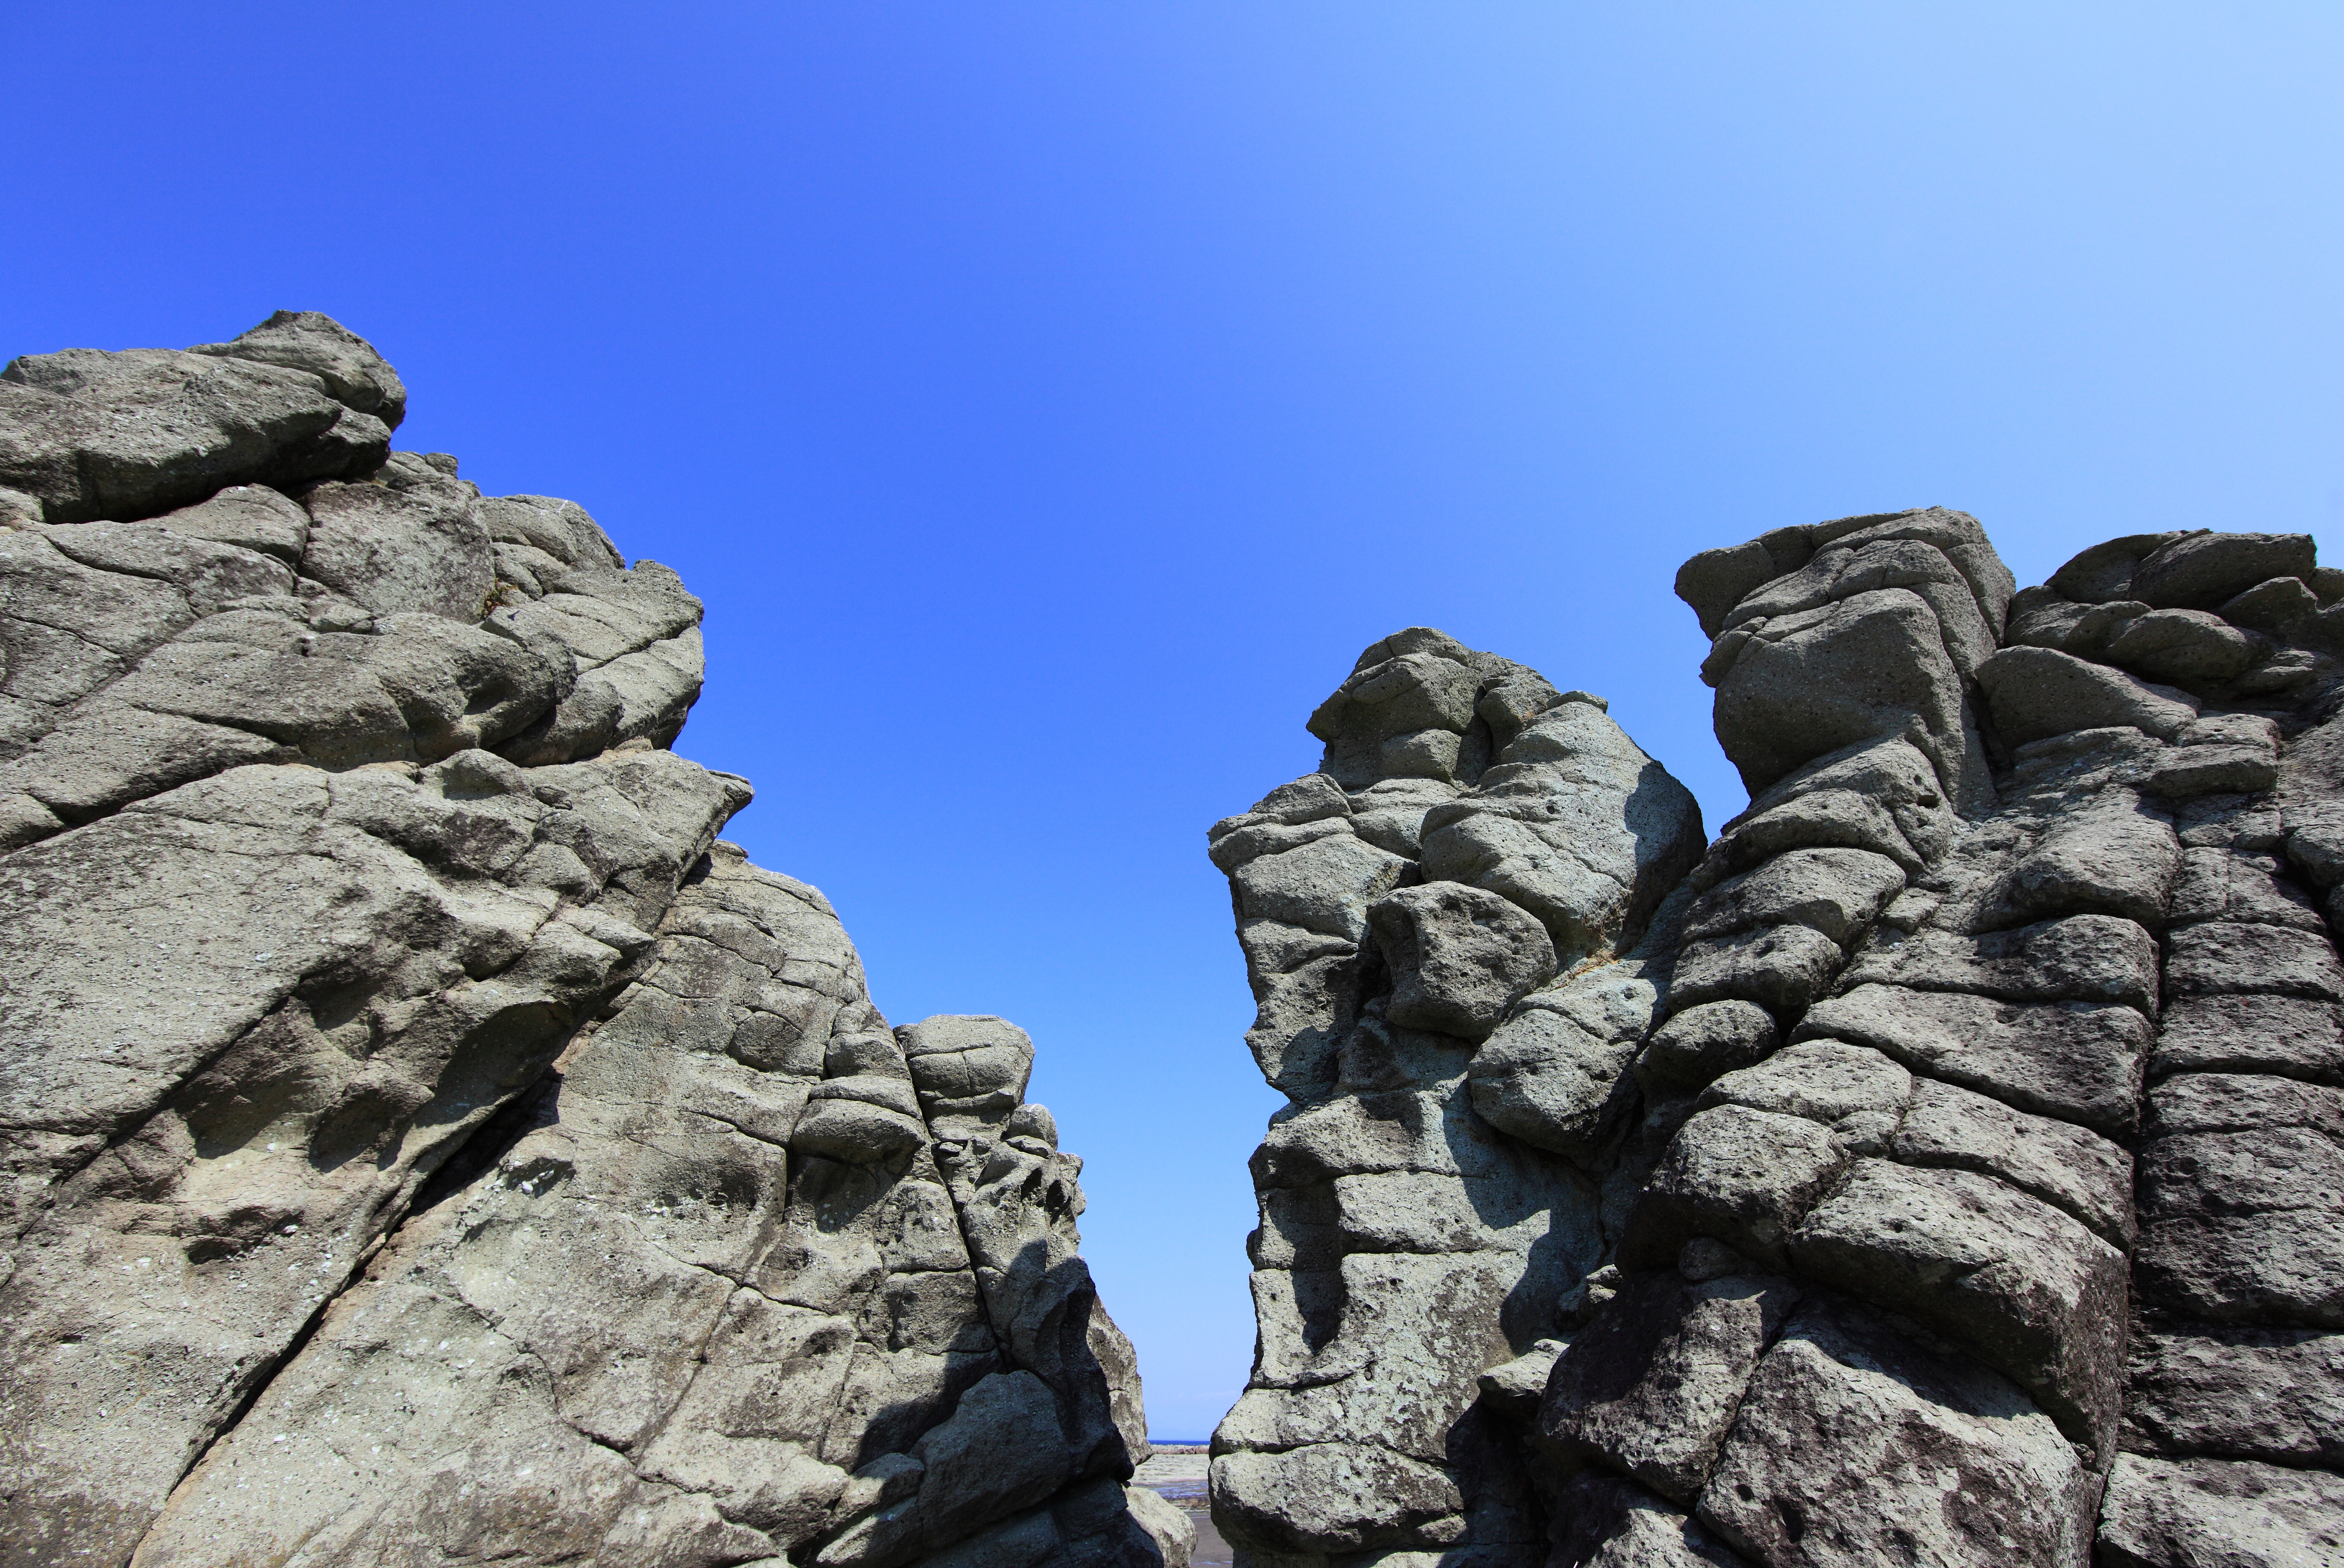
rock, mountain, adventure, mountain range, formation, cliff, high, terrain, material, ridge, summit, mountaineering, geology, badlands, plateau, 5d, hires, markii, hi, res, resolution, senjojiki, canonef14mmf28liiusm, aomori, mountainous landforms